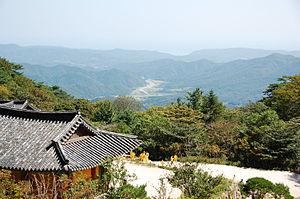
La grotte de Seokguram est un ermitage du complexe constitué autour du temple Bulguksa, à quatre kilomètres à l'est de ce temple. Elle se situe à 750 m d'altitude sur le mont Toham à Gyeongju en Corée du Sud. Elle est également proche de la côte est de la Corée, sur la mer du Japon.